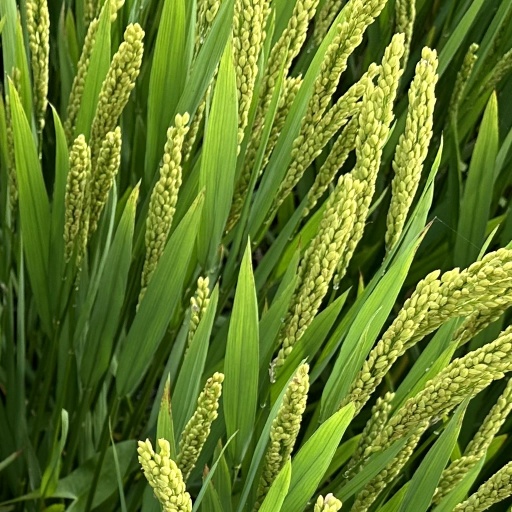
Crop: rice